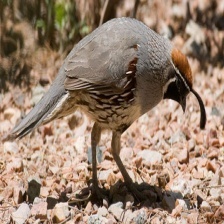
Species: GAMBELS QUAIL
Scientific name: CALLIPEPLA GAMBELII
ImageNet parent category: quail